Dwayne Fields

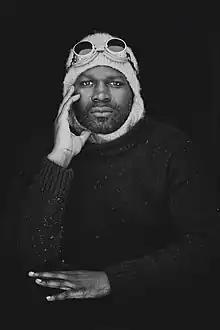
Fields in 2023

Dwayne Fields (born October 1982) is a Jamaican-born British television entertainer, presenter and speaker. He travelled to the Magnetic North Pole. The Scout Association appointed Fields to be its Chief Scout in 2024.